Vladimir Putin

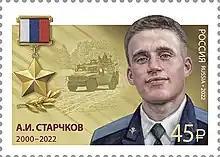
Russian postage stamp honoring a soldier killed in the Russo-Ukrainian War.

Putin regularly attends the most important services of the Russian Orthodox Church on the main holy days and has established a good relationship with Patriarchs of the Russian Church, the late Alexy II of Moscow and the current Kirill of Moscow. As president, Putin took an active personal part in promoting the Act of Canonical Communion with the Moscow Patriarchate, signed 17 May 2007, which restored relations between the Moscow-based Russian Orthodox Church and the Russian Orthodox Church Outside Russia after the 80-year schism.